Pacific Place (Seattle)

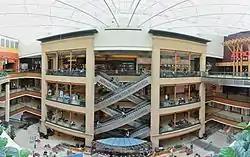
Panorama of the interior in 2012

Pacific Place is an upscale shopping center in downtown Seattle, Washington, United States. Opened on October 29, 1998, it is located at 6th Avenue and Pine Street and has a total area of . It has five floors, the uppermost of which features an 11-screen AMC Theatre (formerly General Cinema) and various restaurants. Pacific Place also features a skybridge that connects it to Seattle's Nordstrom flagship.